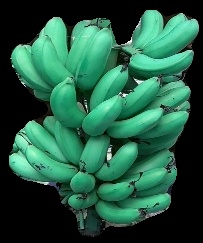
Variety: rasbale
Grade: grade1